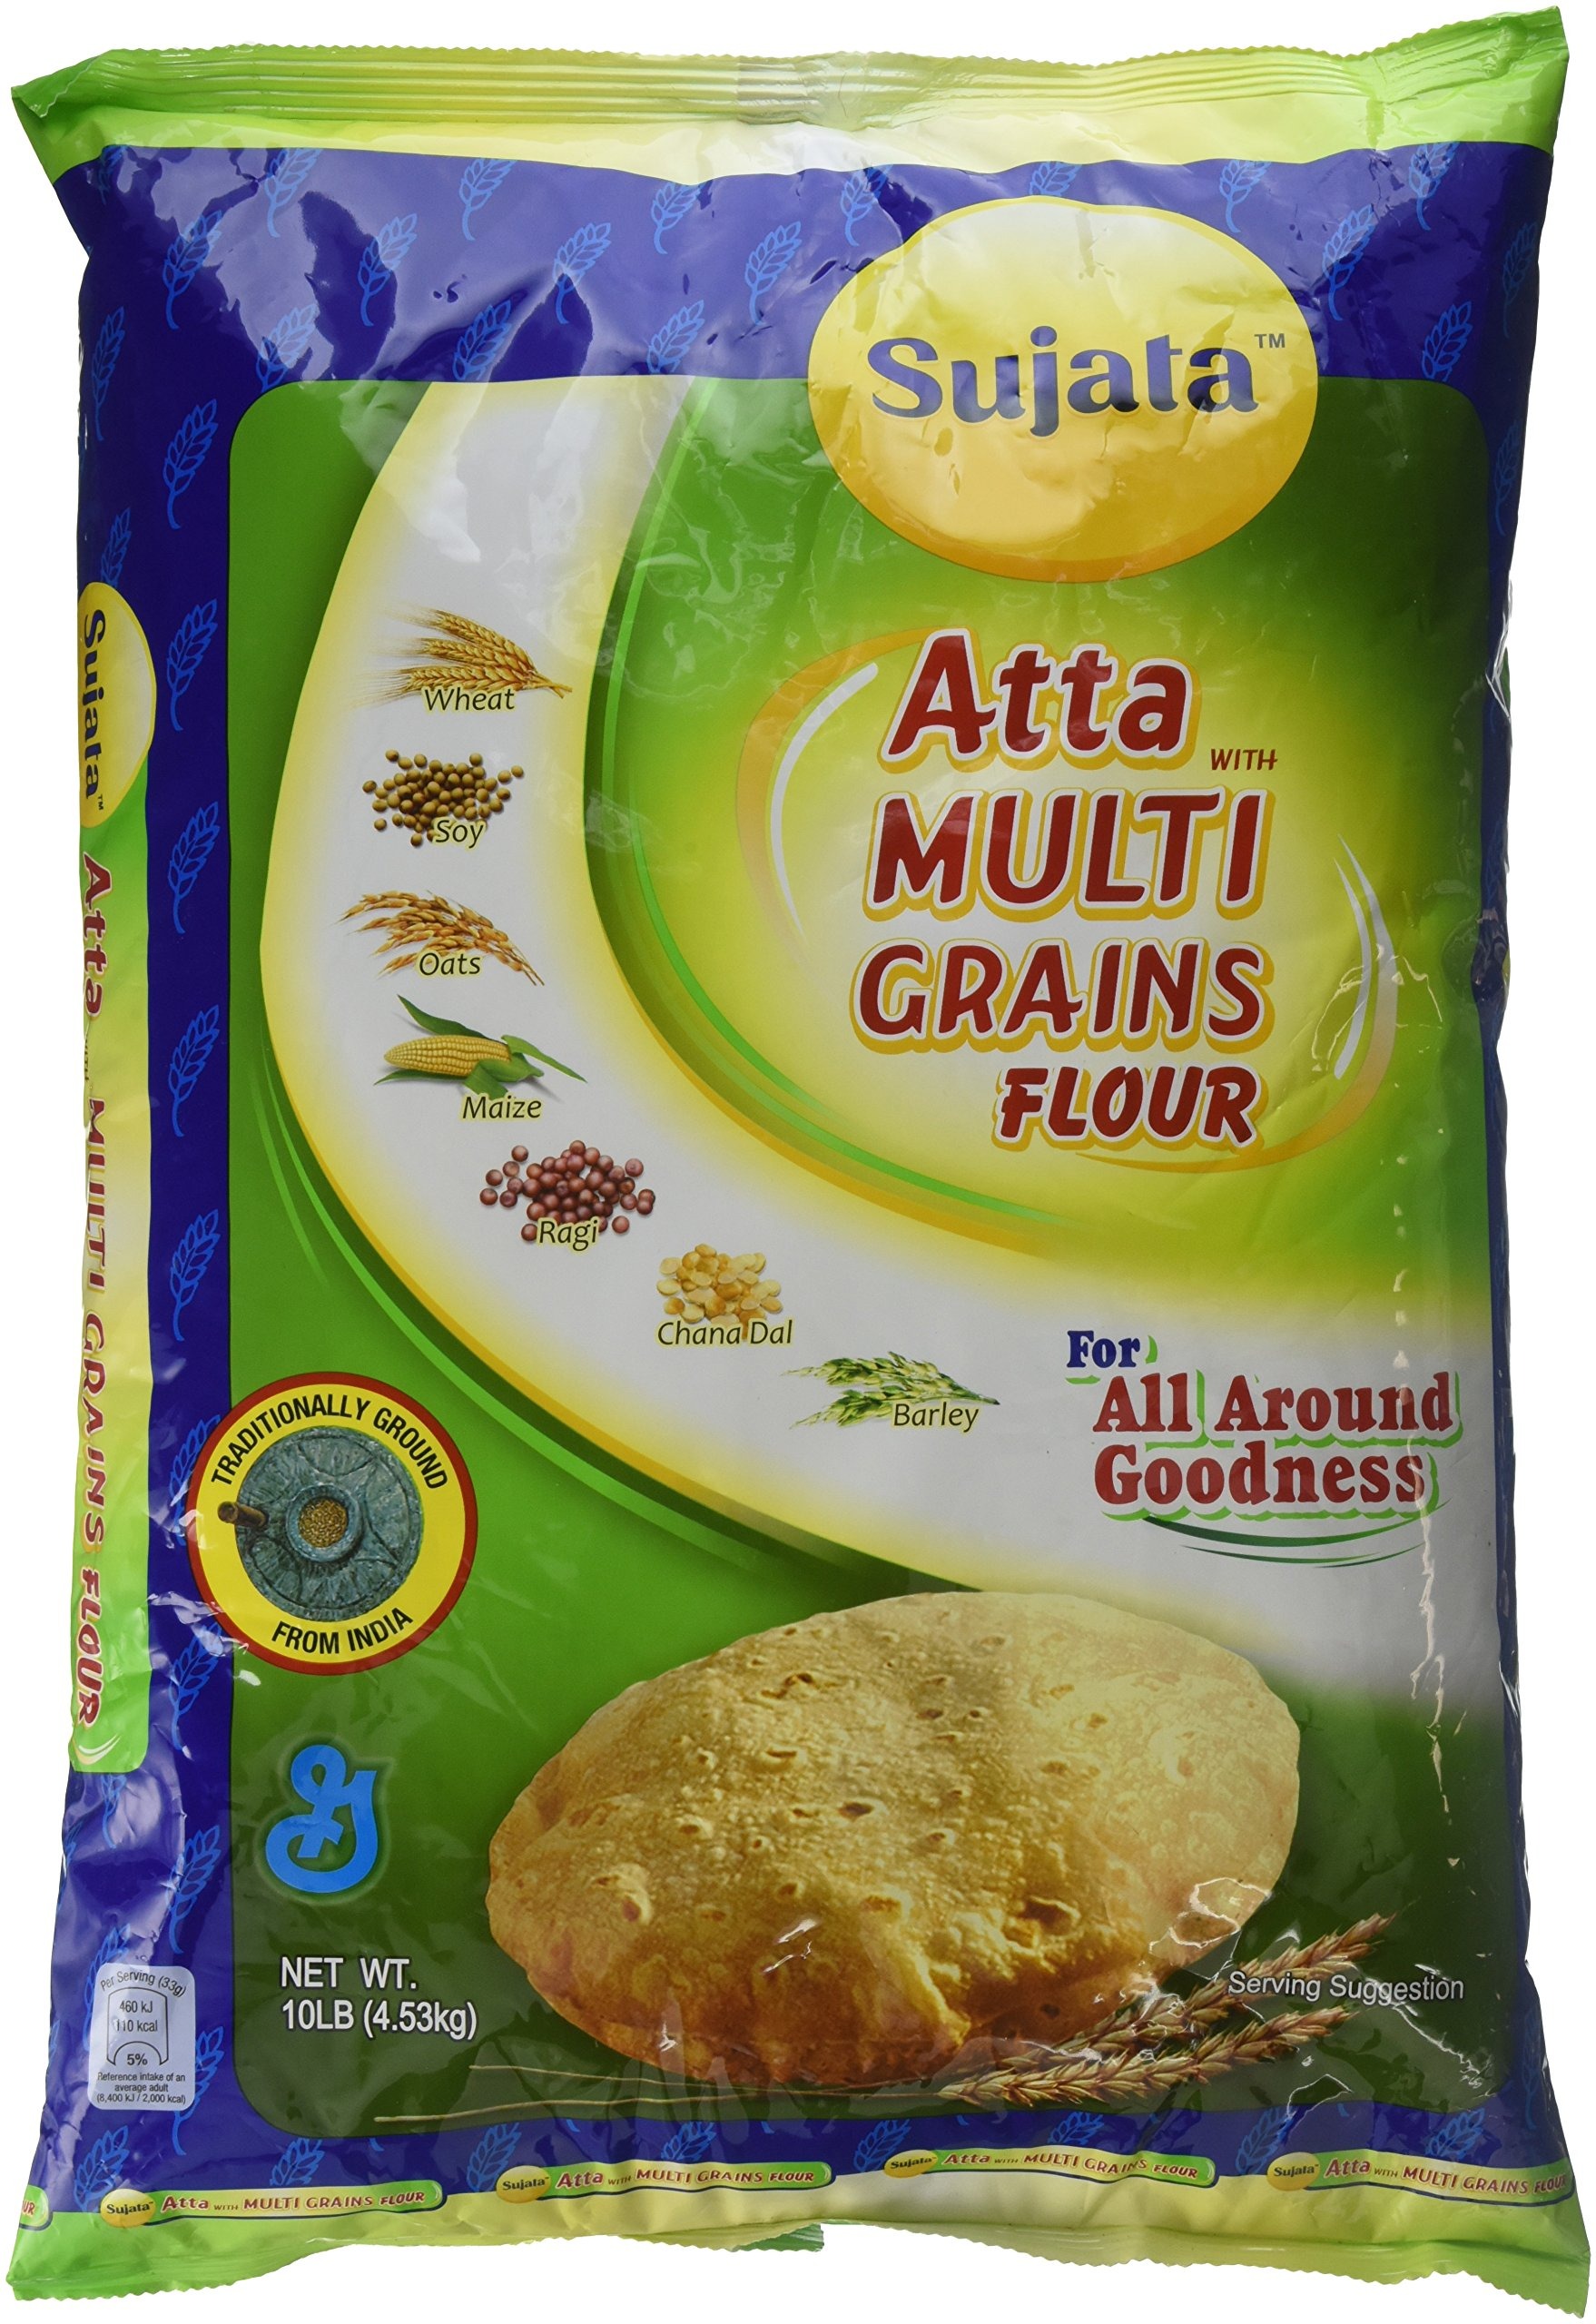
Item Name: Multi Grain Flour, 10 lb_AB
Bullet Point 1: Makes Soft & Tasty Rotis
Bullet Point 2: Healthy
Bullet Point 3: Nutritious
Bullet Point 4: 100% vegetarian
Bullet Point 5: Finest Ingredients
Product Description: Now get the all round goodness of Multi Grains as a part of healthy diet for your family! Grains have been an essential part of a wholesome diet for generations. Sujata Atta with added multi grains is a unique blend of Wheat, Soy, Oats, Maize, Ragi, Chana
Value: 160.0
Unit: Fl Oz

Price: 29.99